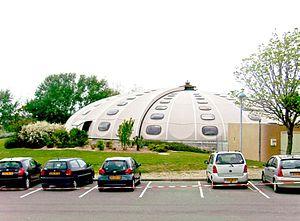
Piscine municipale de Granville (Manche, Basse-Normandie, France).
Cet article explique l'histoire de la piscine à travers le temps.